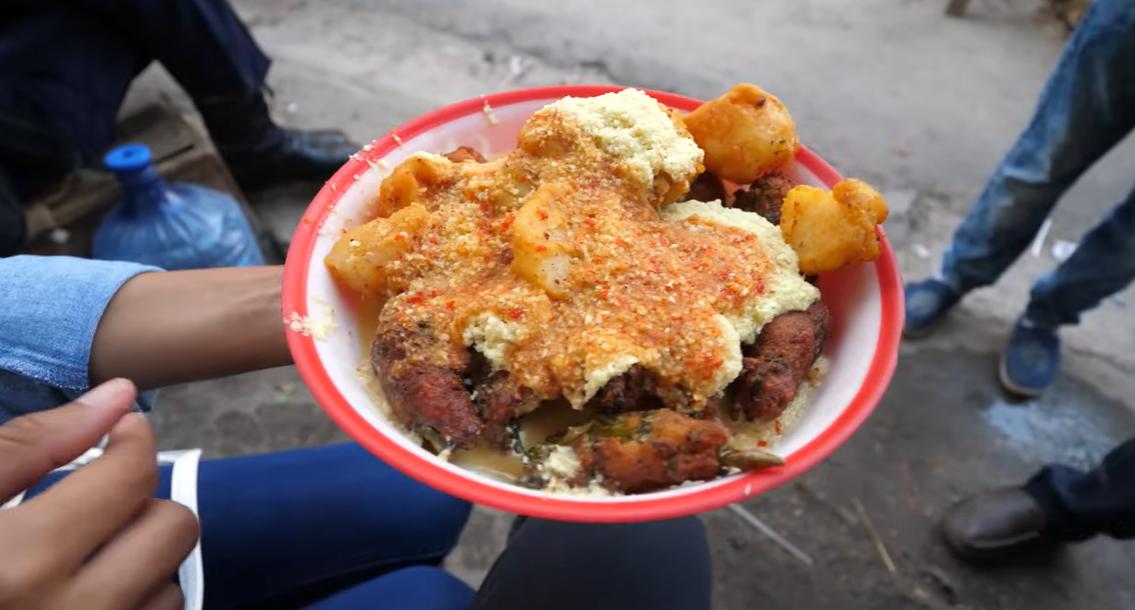
Mkono ulioshikilia sahani iliyojaa viazi, bajia na mchuzi wa pili pili vinavyoonekana vimepikwa vikapikika sana. Kando yake tunaona miguuu ya watu kadhaa waliosimama kando na chupa ya maji ya lita tano.